Inden, Switzerland

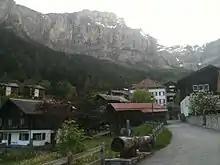
Inden village

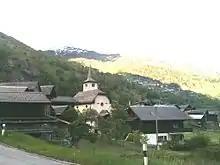
Inden church and surrounding village

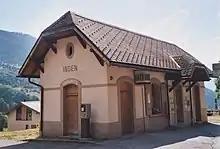
Store, former station of Leuk–Leukerbad-Bahn (2006)

Inden has a population of . , 9.7% of the population are resident foreign nationals. Over the last 10 years (1999–2009 ) the population has changed at a rate of 5.5%. It has changed at a rate of 21.8% due to migration and at a rate of -5.5% due to births and deaths.